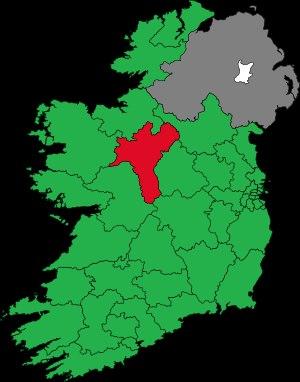
Le 10 juillet 2012, l'Assemblée irlandaise approuve les recommandations d'une convention constitutionnelle sur l'autorisation du mariage entre personnes de même sexe.